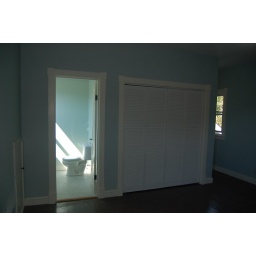
A small door on the left hand wall in this picture accesses 150 sq/ft of storage area.